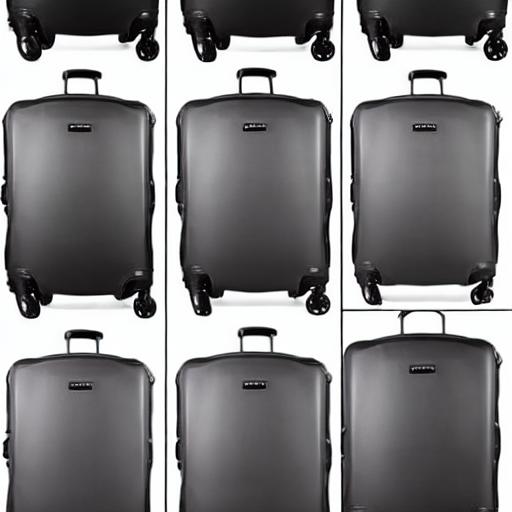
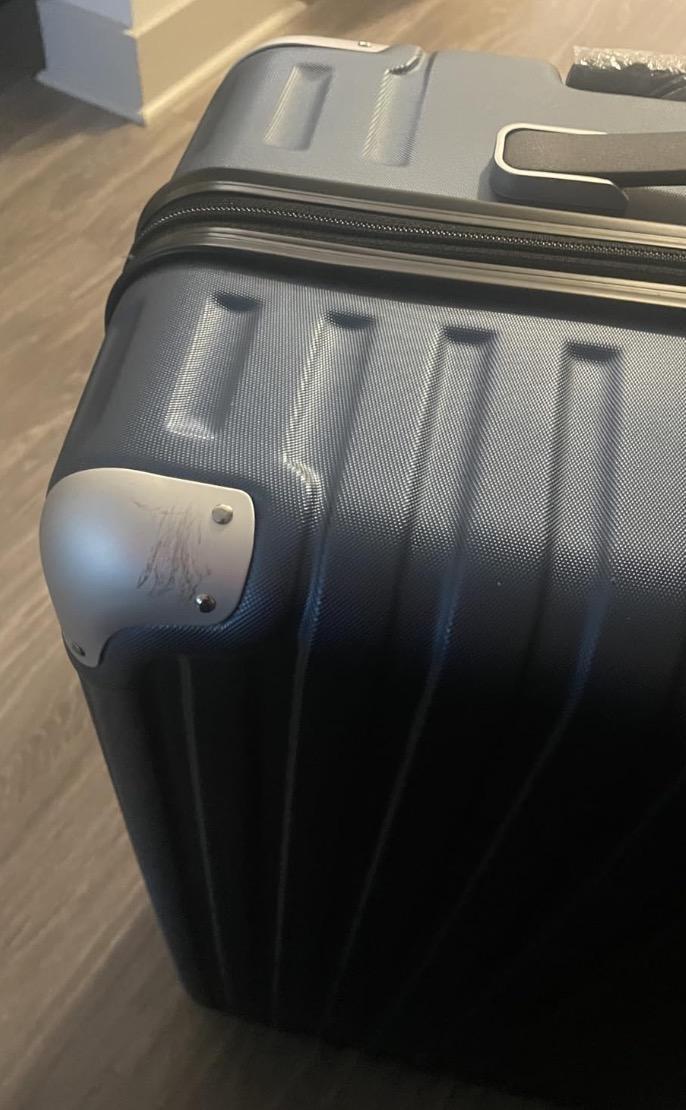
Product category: items_tea
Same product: no